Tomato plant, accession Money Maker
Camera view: tilt-top (135 deg); turntable rotation: 30 degrees
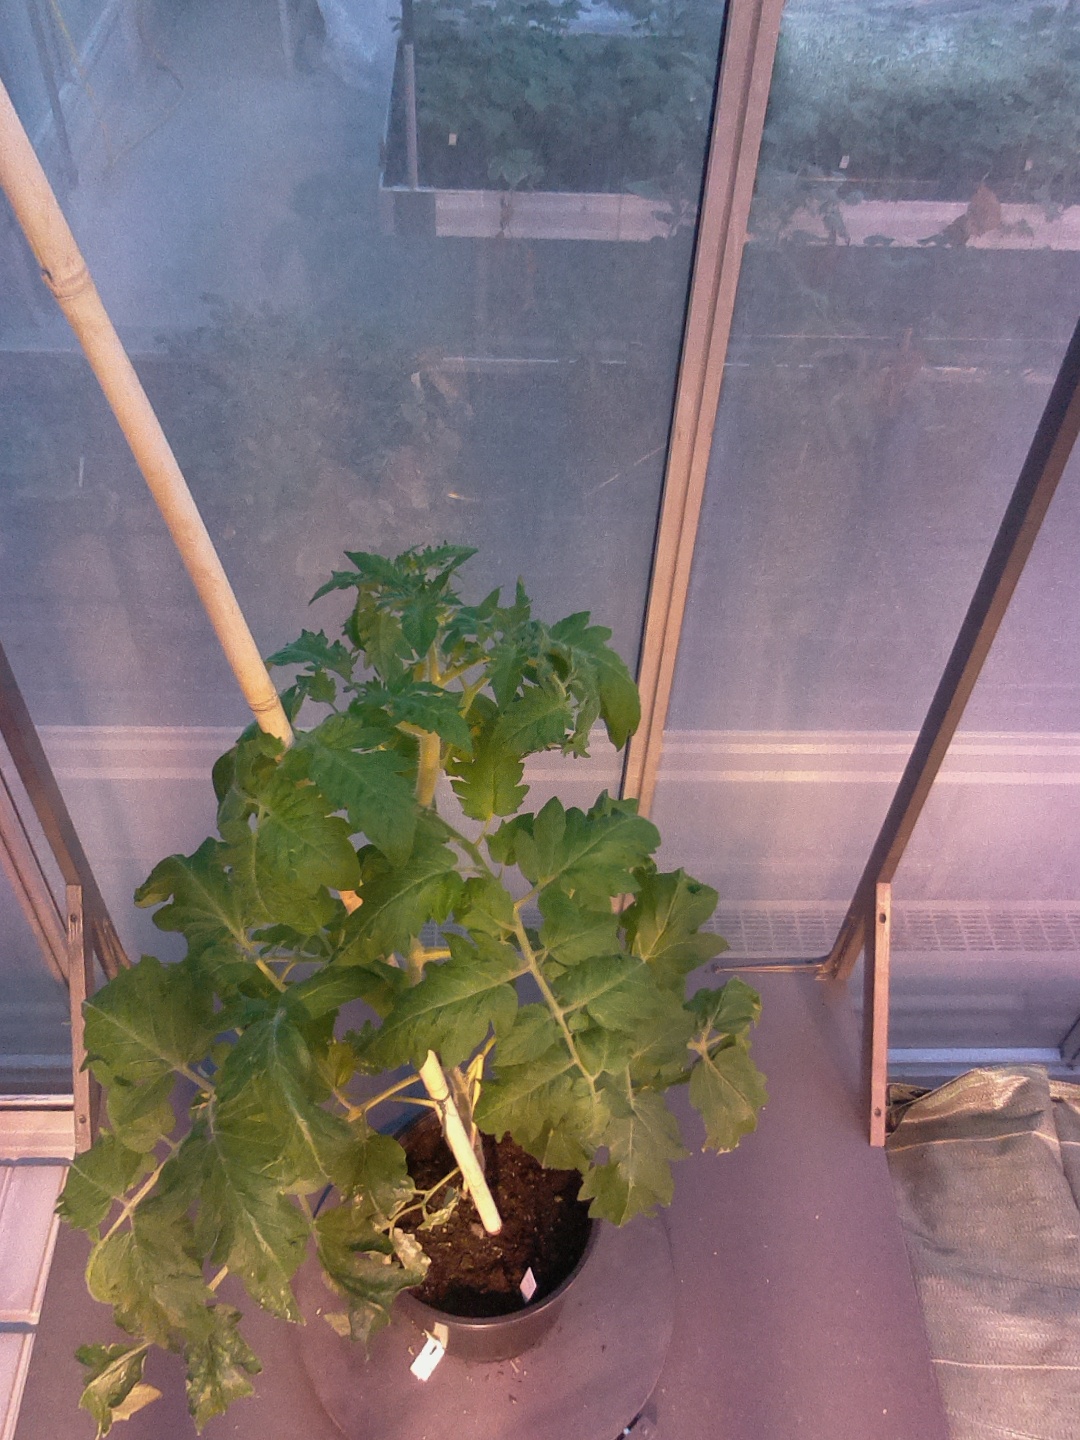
BBCH growth stage 61: 10%-20% of flowers open